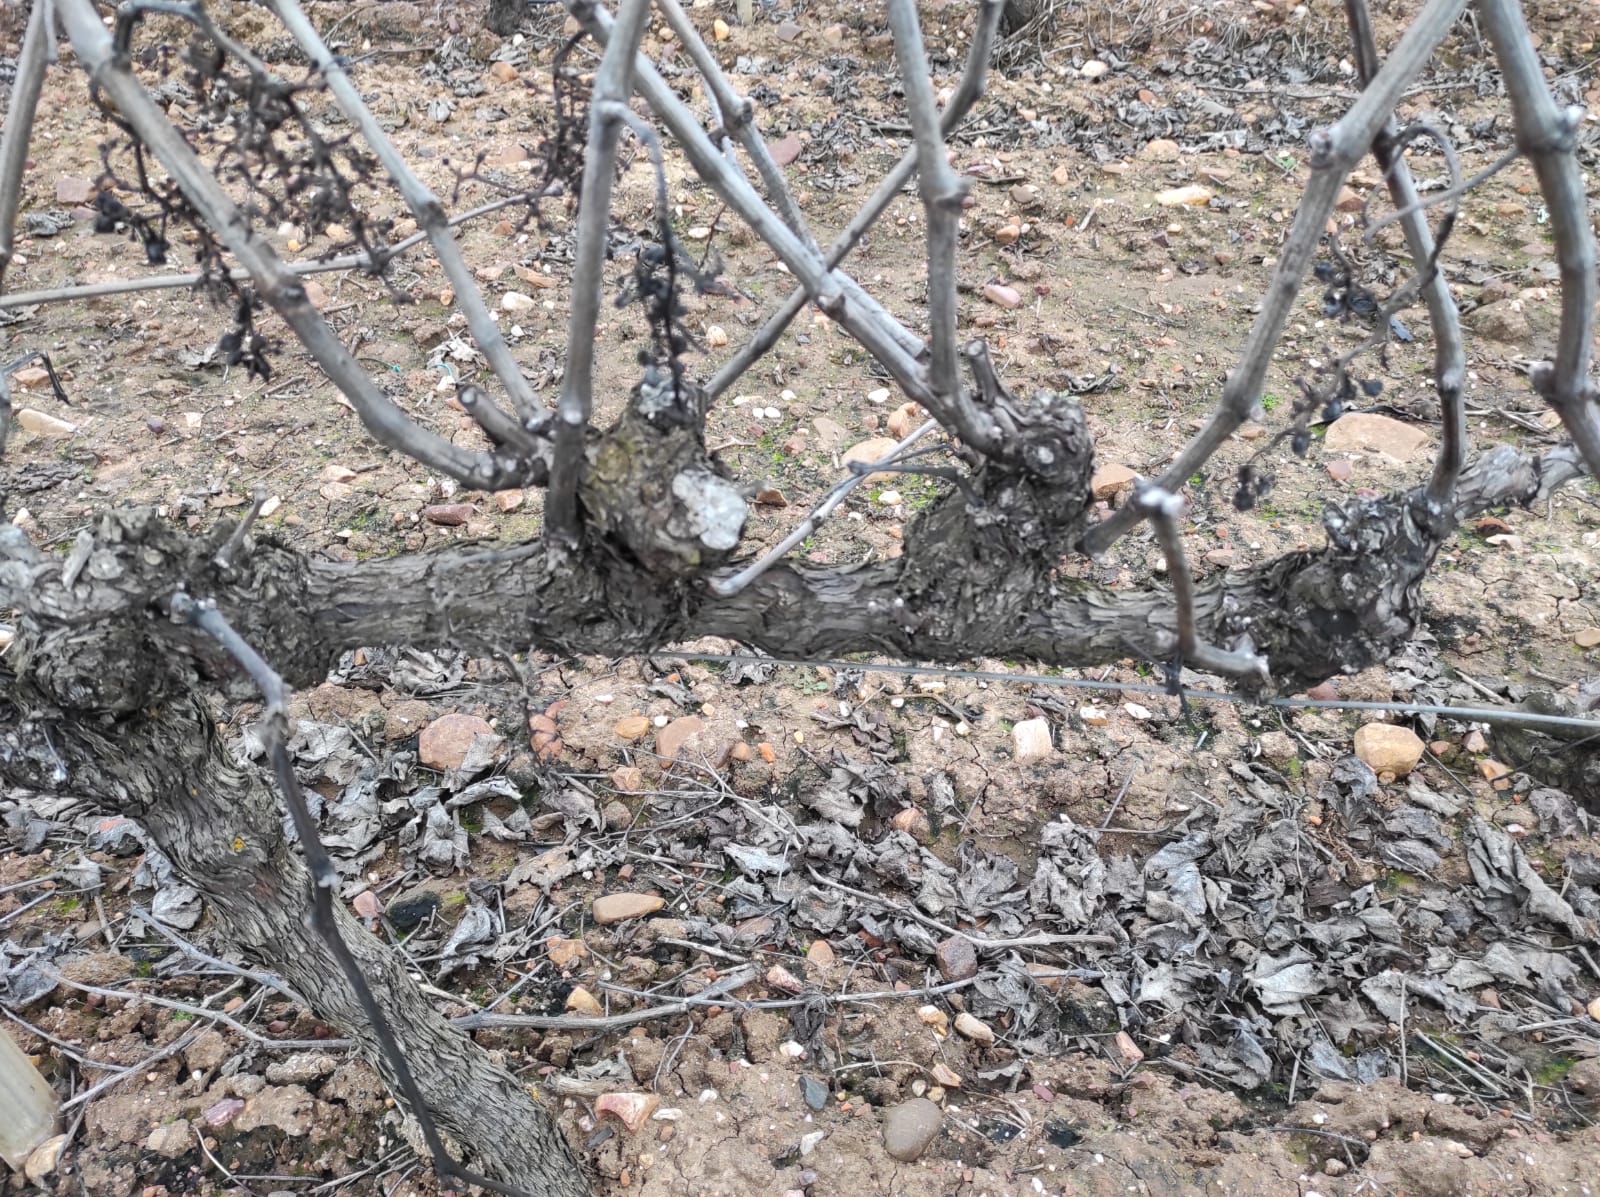
Unpruned shoots: 11
Pruned shoots: 0
Trunks: 1